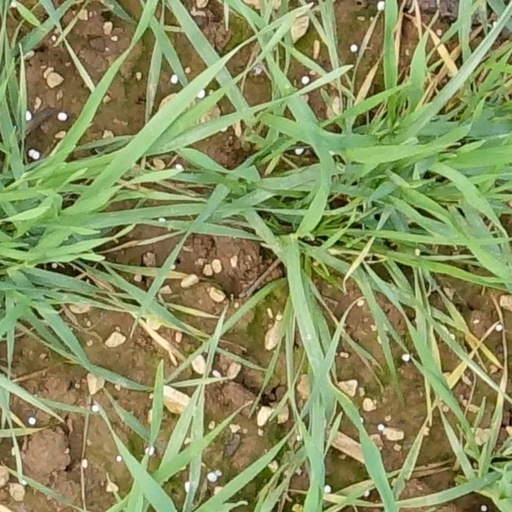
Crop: wheat